Scientific calculator

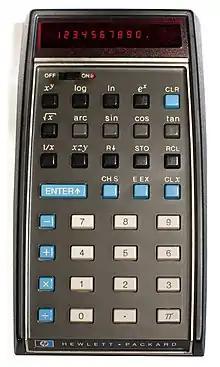
HP-35, the world's first scientific pocket calculator, was introduced in 1972 by Hewlett-Packard. It used reverse Polish notation and an LED display.

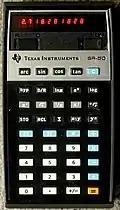
TI SR-50

The first scientific calculator that included all of the basic ideas above was the programmable Hewlett-Packard HP-9100A, released in 1968, though the Wang LOCI-2 and the Mathatronics Mathatron had some features later identified with scientific calculator designs. The HP-9100 series was built entirely from discrete transistor logic with no integrated circuits, and was one of the first uses of the CORDIC algorithm for trigonometric computation in a personal computing device, as well as the first calculator based on reverse Polish notation (RPN) entry. HP became closely identified with RPN calculators from then on, and even today some of their high-end calculators (particularly the long-lived HP-12C financial calculator and the HP-48 series of graphing calculators) still offer RPN as their default input mode due to having garnered a very large following.